Enrique Antonio Degenhart Asturias

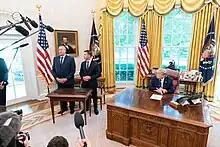
Press conference given in the Oval Office on the day the agreement was signed.

During his tenure as minister, he was in charge of negotiating and representing Guatemala in the signing of the controversial "Safe Third Country" immigration agreement with the United States in the administration of President Donald Trump. The agreement was criticized by the Democratic Party, the Guatemalan opposition and the then presidential candidates Alejandro Giammattei and Sandra Torres, who called the agreement "dark" and "lack of transparency."